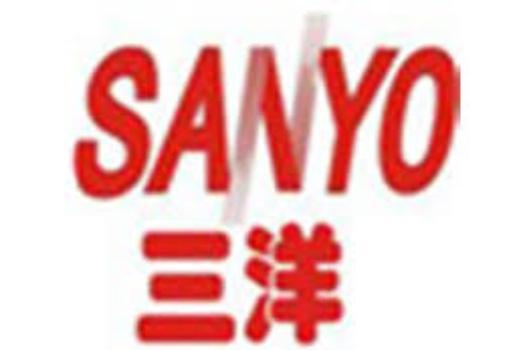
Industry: Electronic